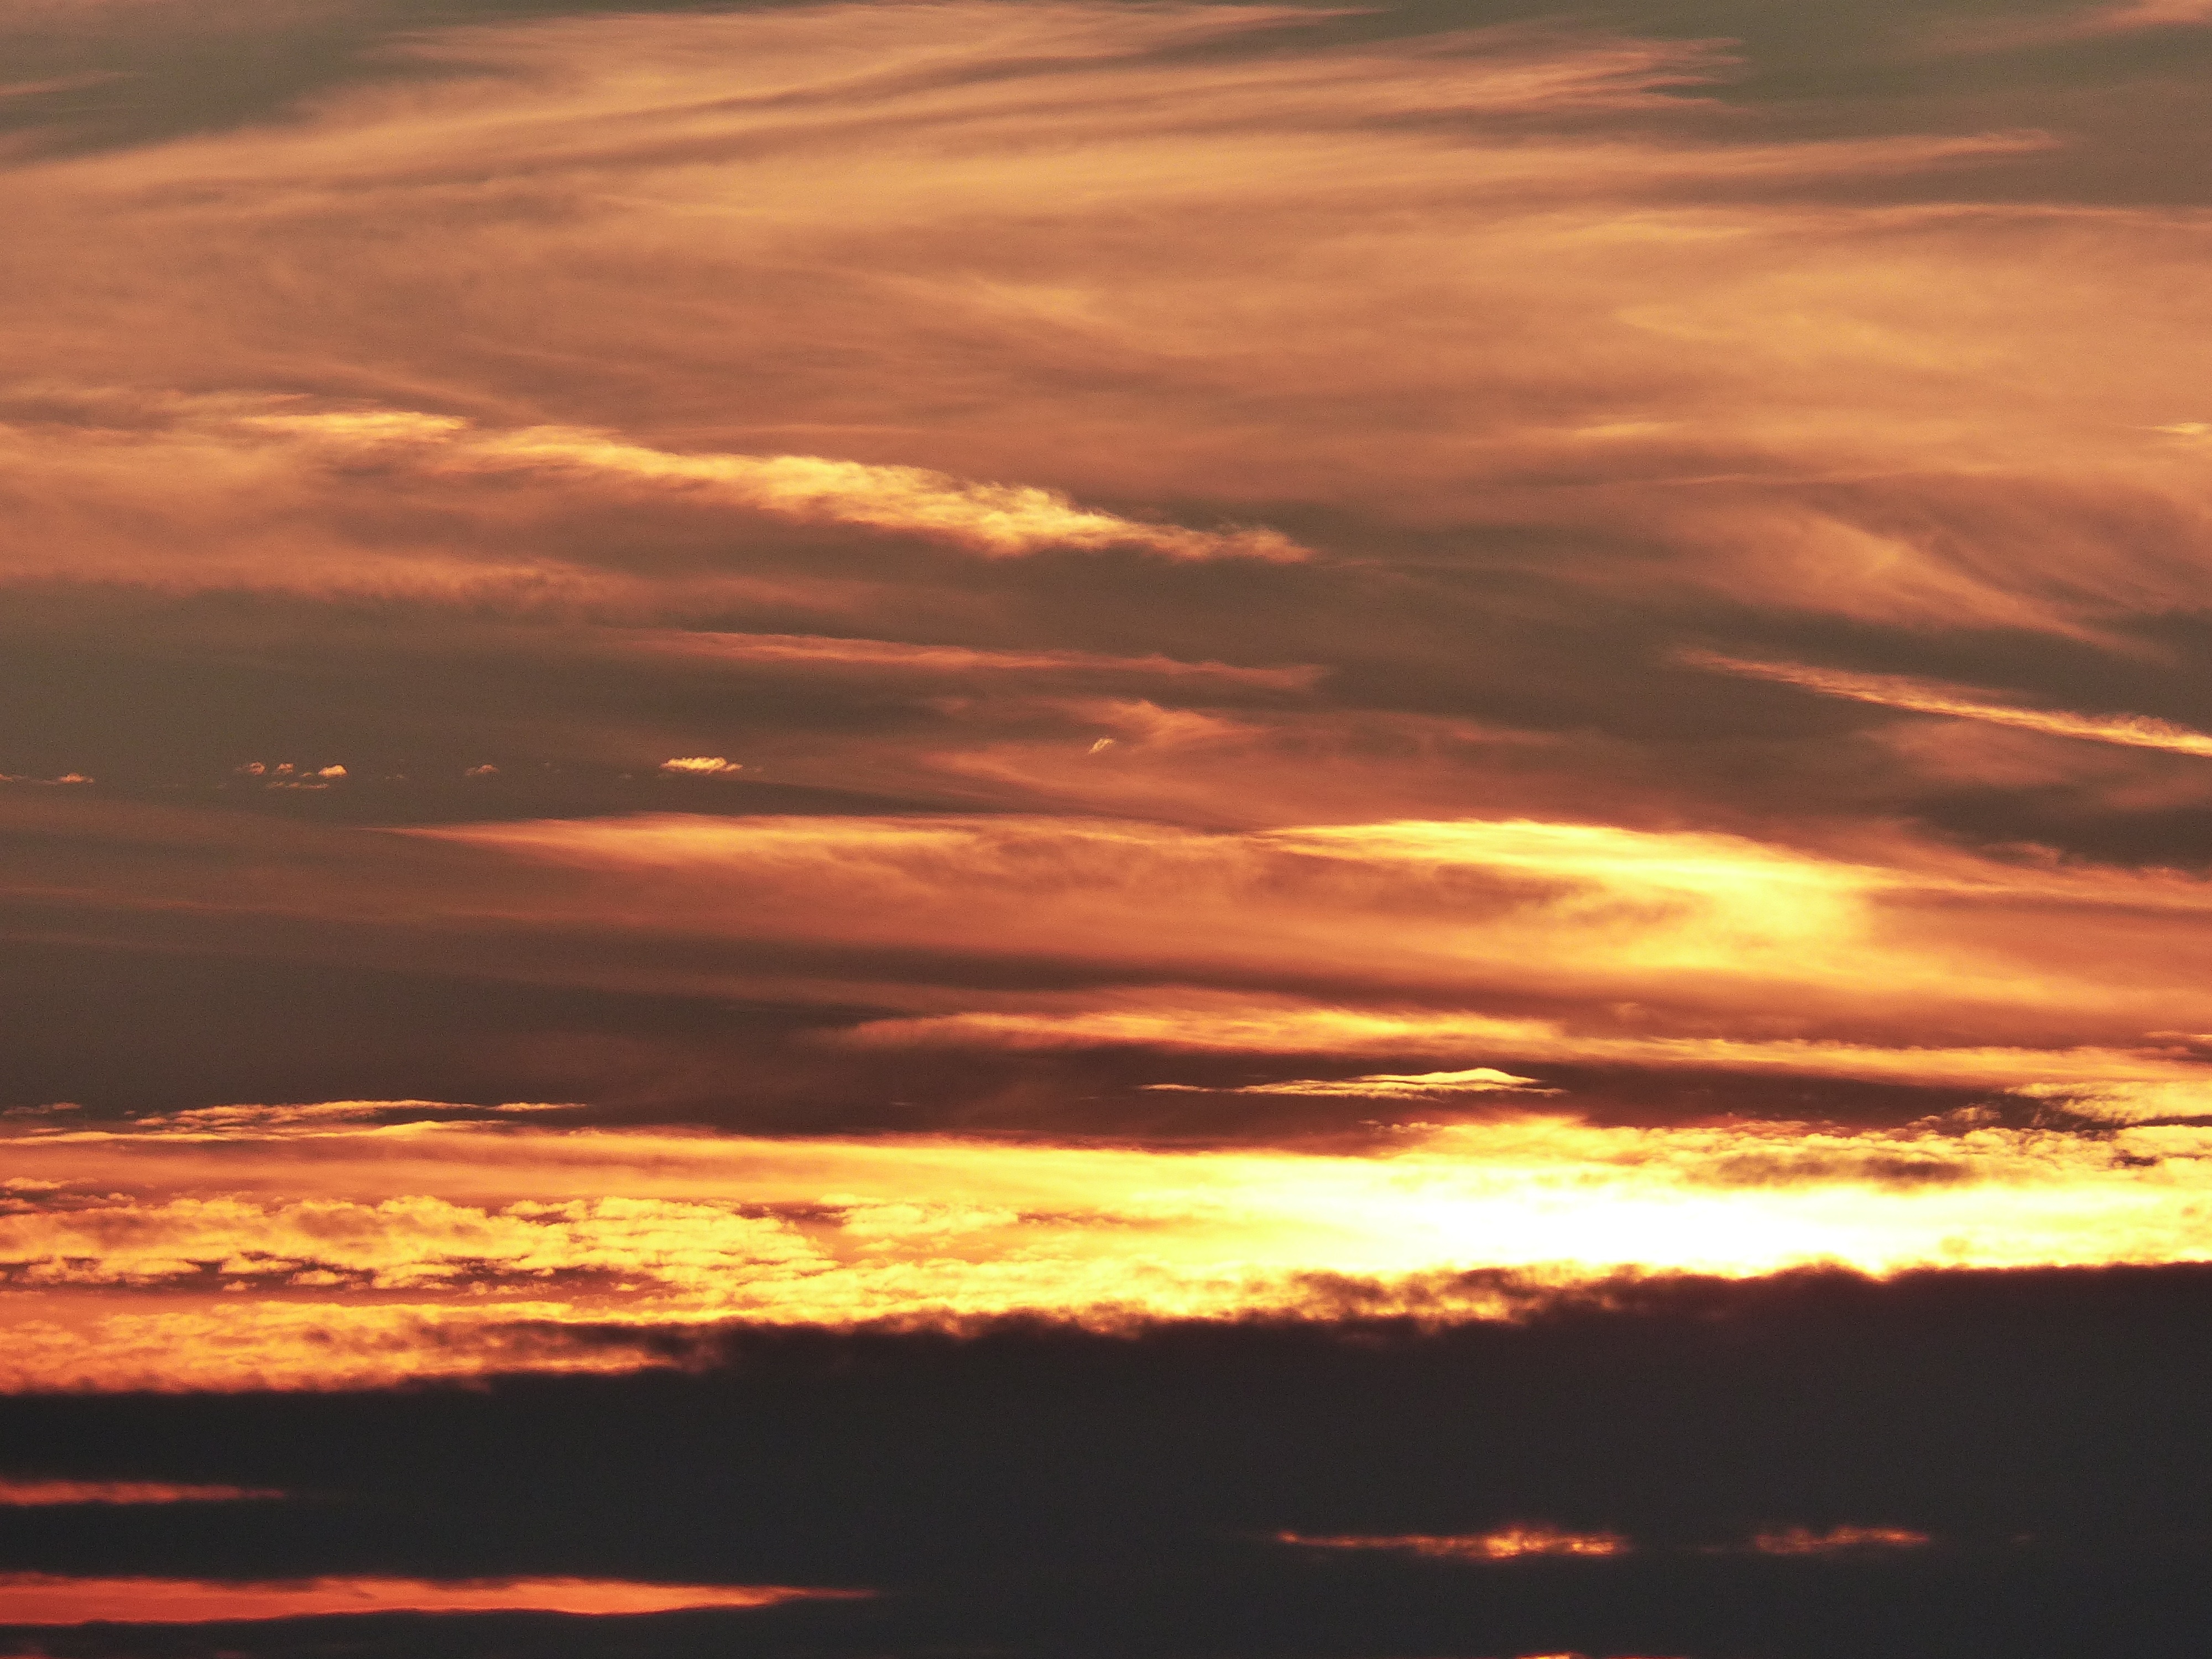
sea, horizon, cloud, sky, sun, sunrise, sunset, sunlight, morning, dawn, atmosphere, dusk, evening, twilight, red, cumulus, clouds, abendstimmung, afterglow, evening sky, at dusk, red sky at morning